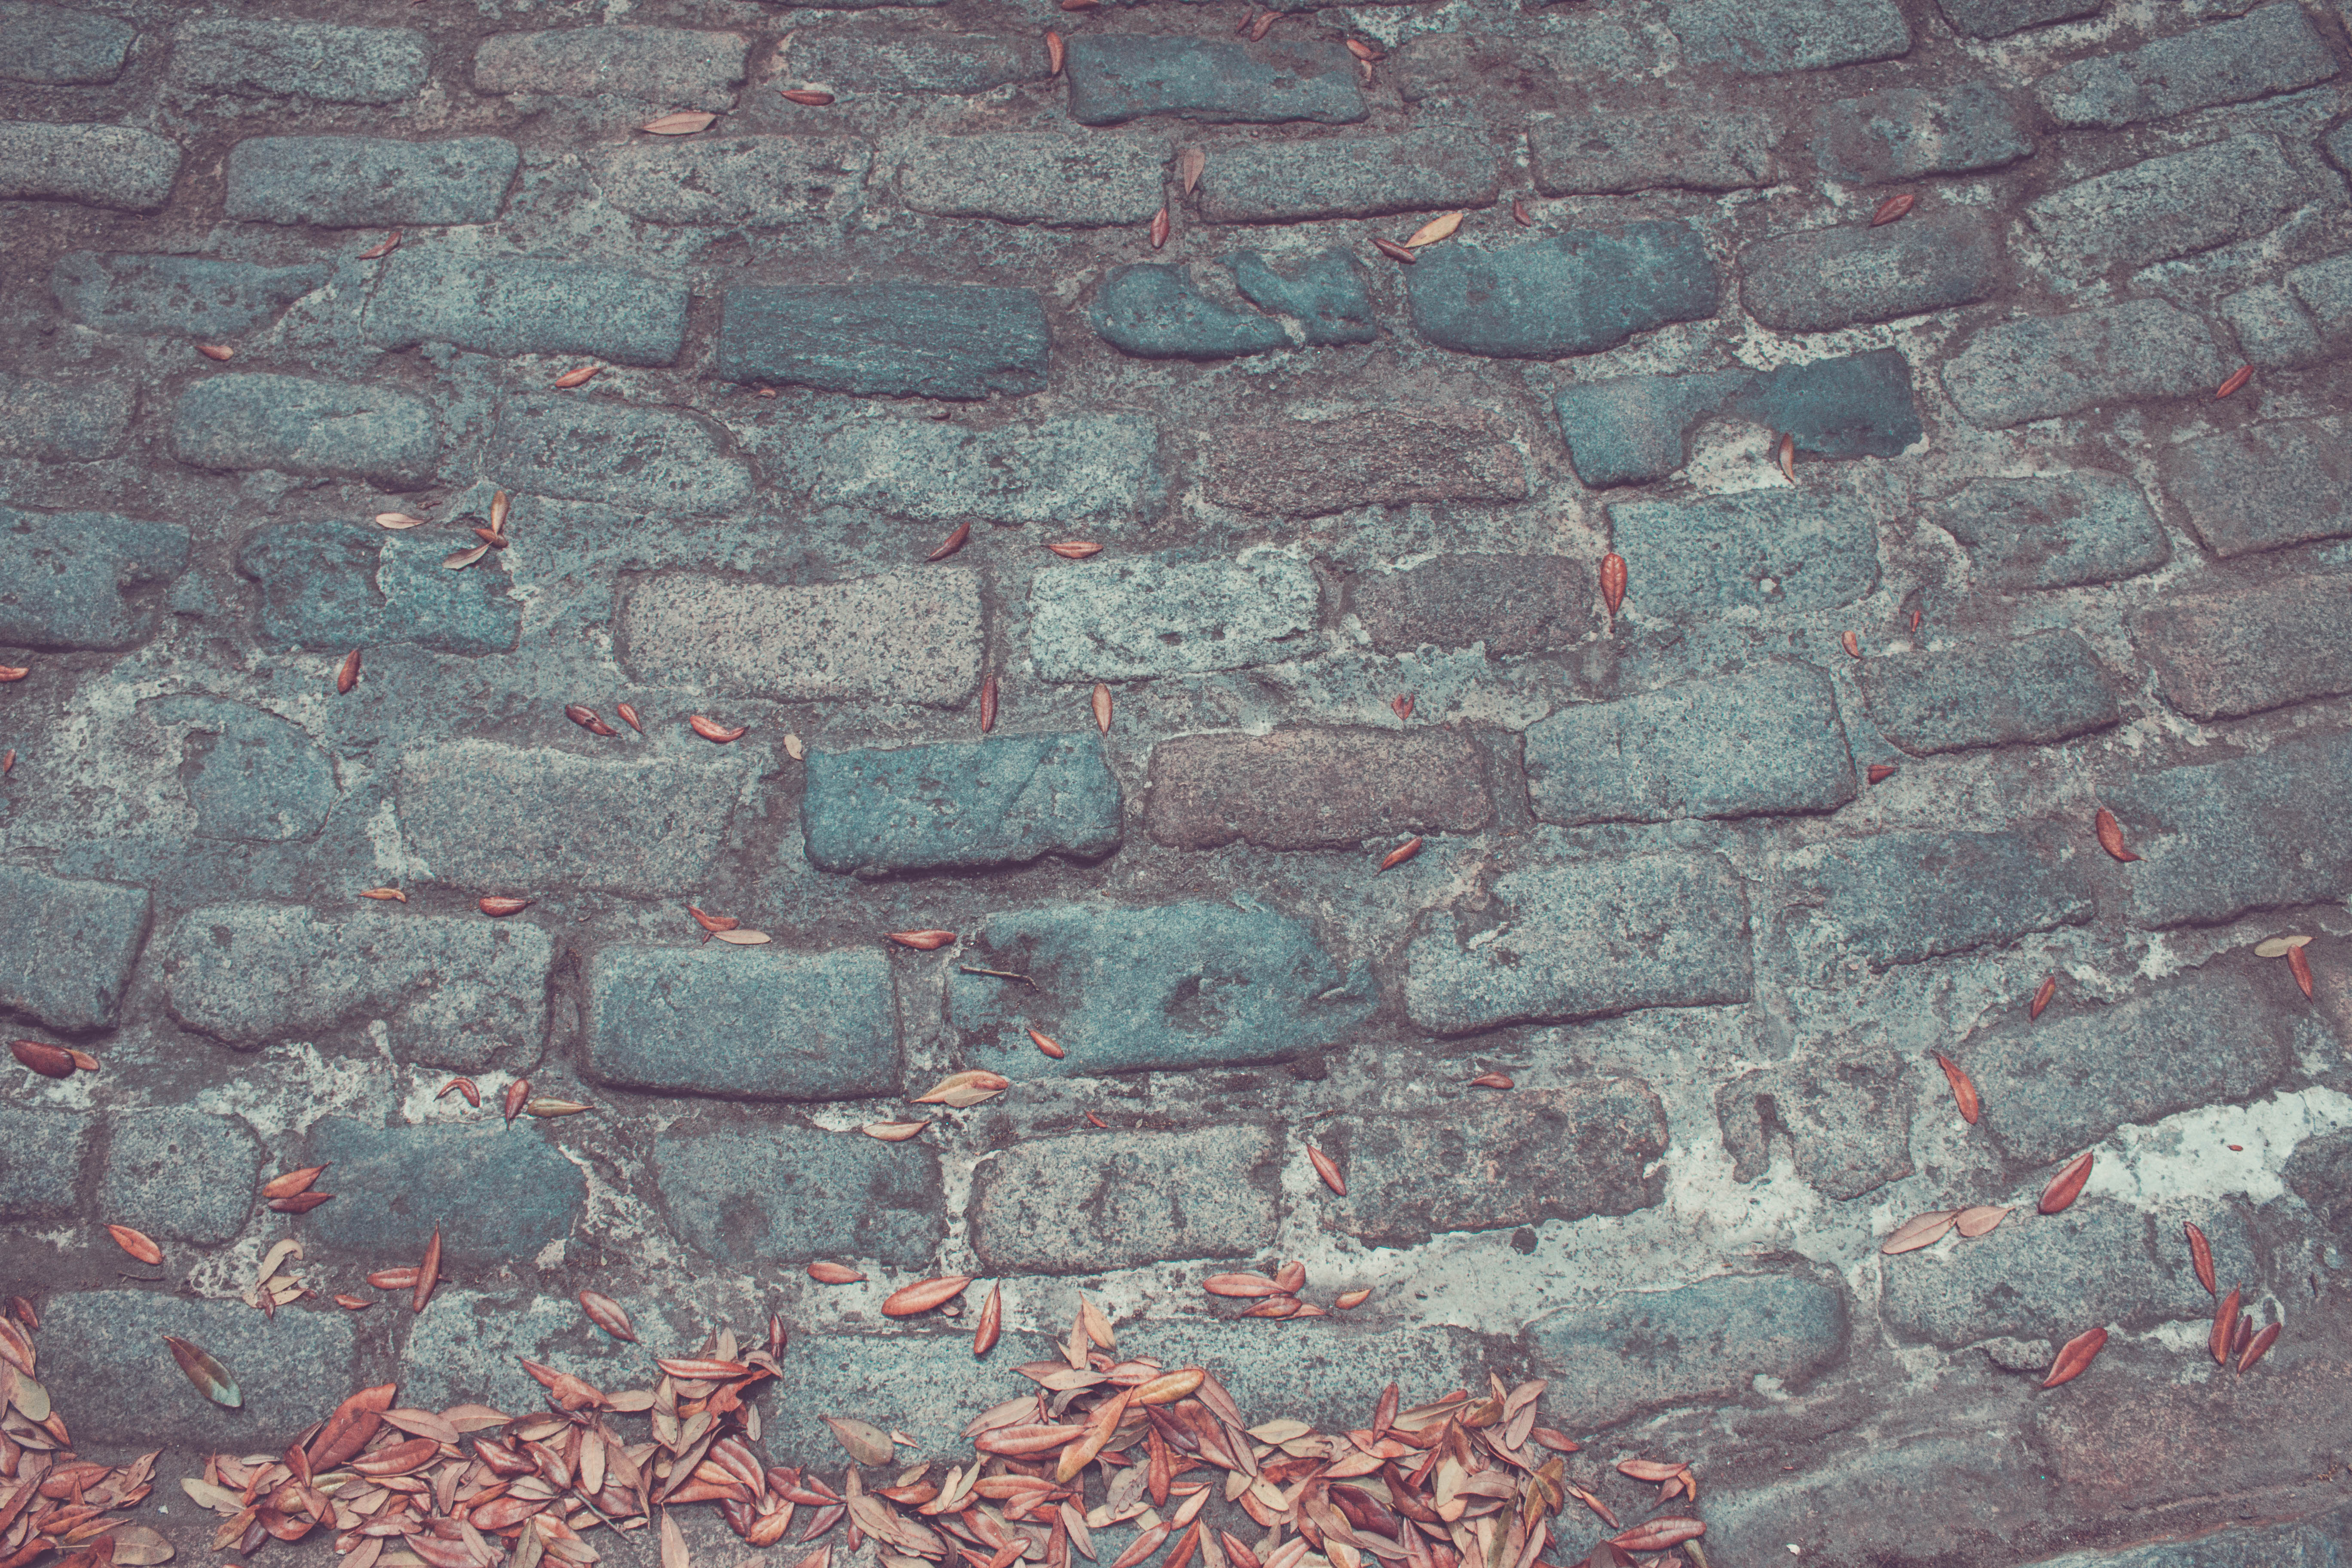
rock, texture, floor, wall, stone, asphalt, pavement, soil, stone wall, brick, material, brickwork, dried leaves, flooring, road surface